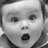
Emotion: surprise